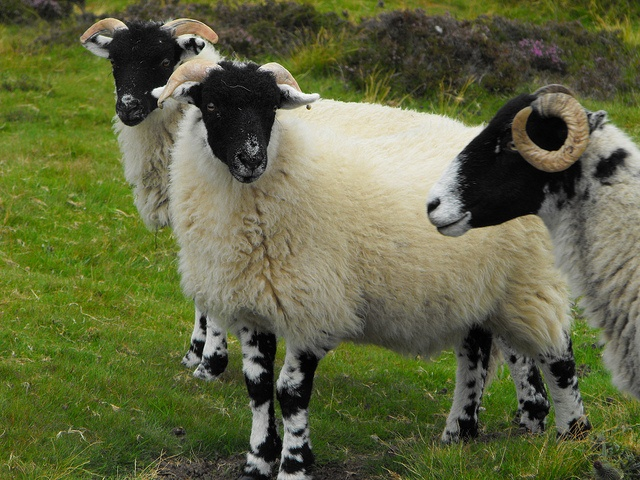
Wooly sheep in a pasture looking at camera.
A herd of long horned sheep standing on top of a field.
Three sheep standing in the grass with black and white legs.
Three sheep with horns standing in a grass field.
the three sheep were standing together in the pasture.